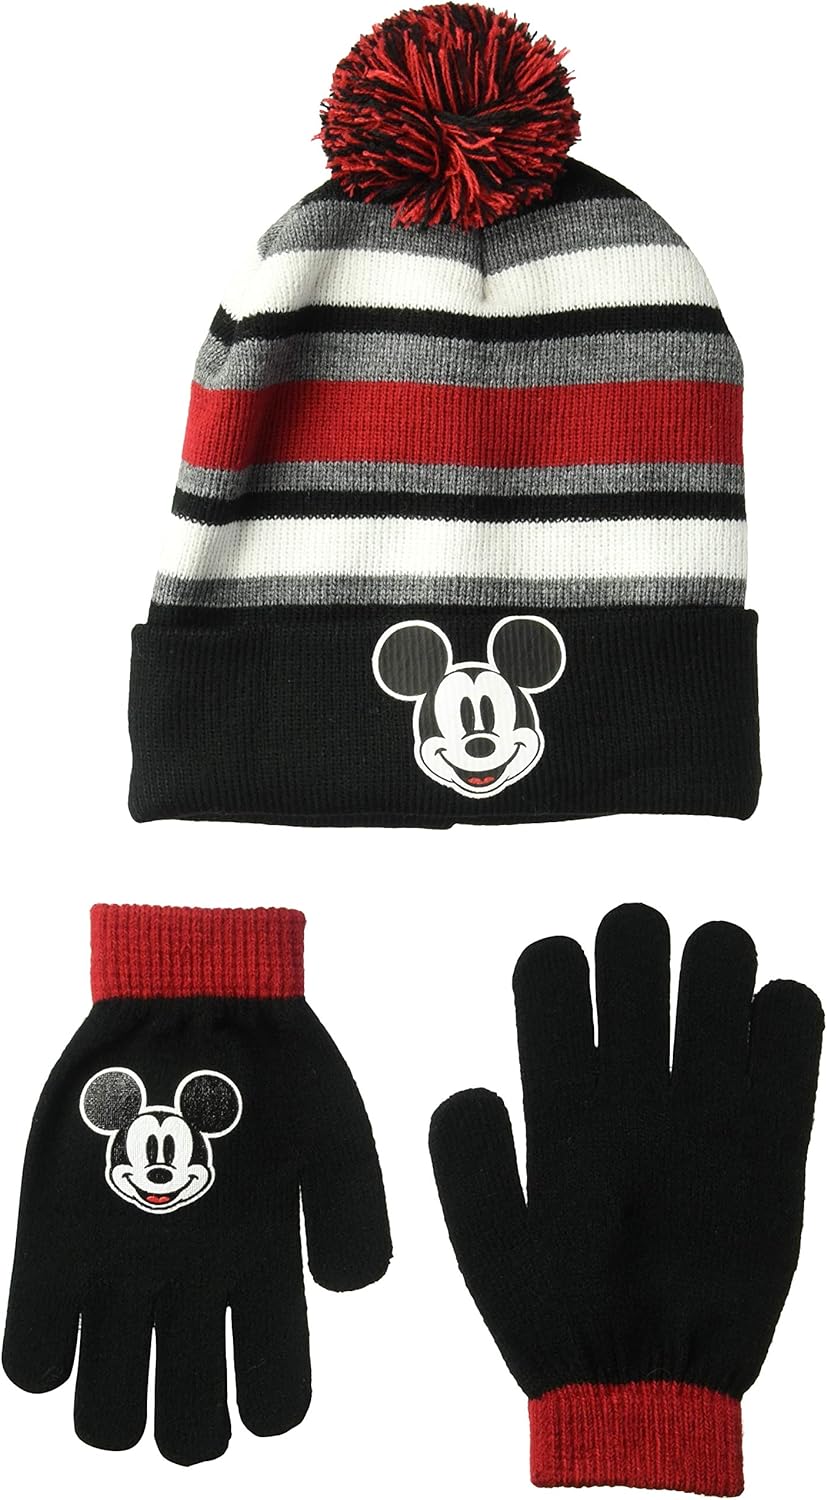
Disney Classics Mickey Mouse Winter Beanie & Glove Set
Category: AMAZON FASHION
Disney Classics Mickey Mouse Winter Beanie & Glove Set, Black/Red Stripe
Features: 100% Acrylic | Imported | No Closure closure | Hand Wash Only | Official Disney winter beanie and glove set that is topped with a 7 cm pom | Made with warm 100 percent acrylic knit fabric that is lightweight but durable | Adorned with a glue printed face on the center of the hat | Includes a pair of matching gloves with glue-printed mickey faces on the back of each glove | Lined with fleece on the inside for extra warmth